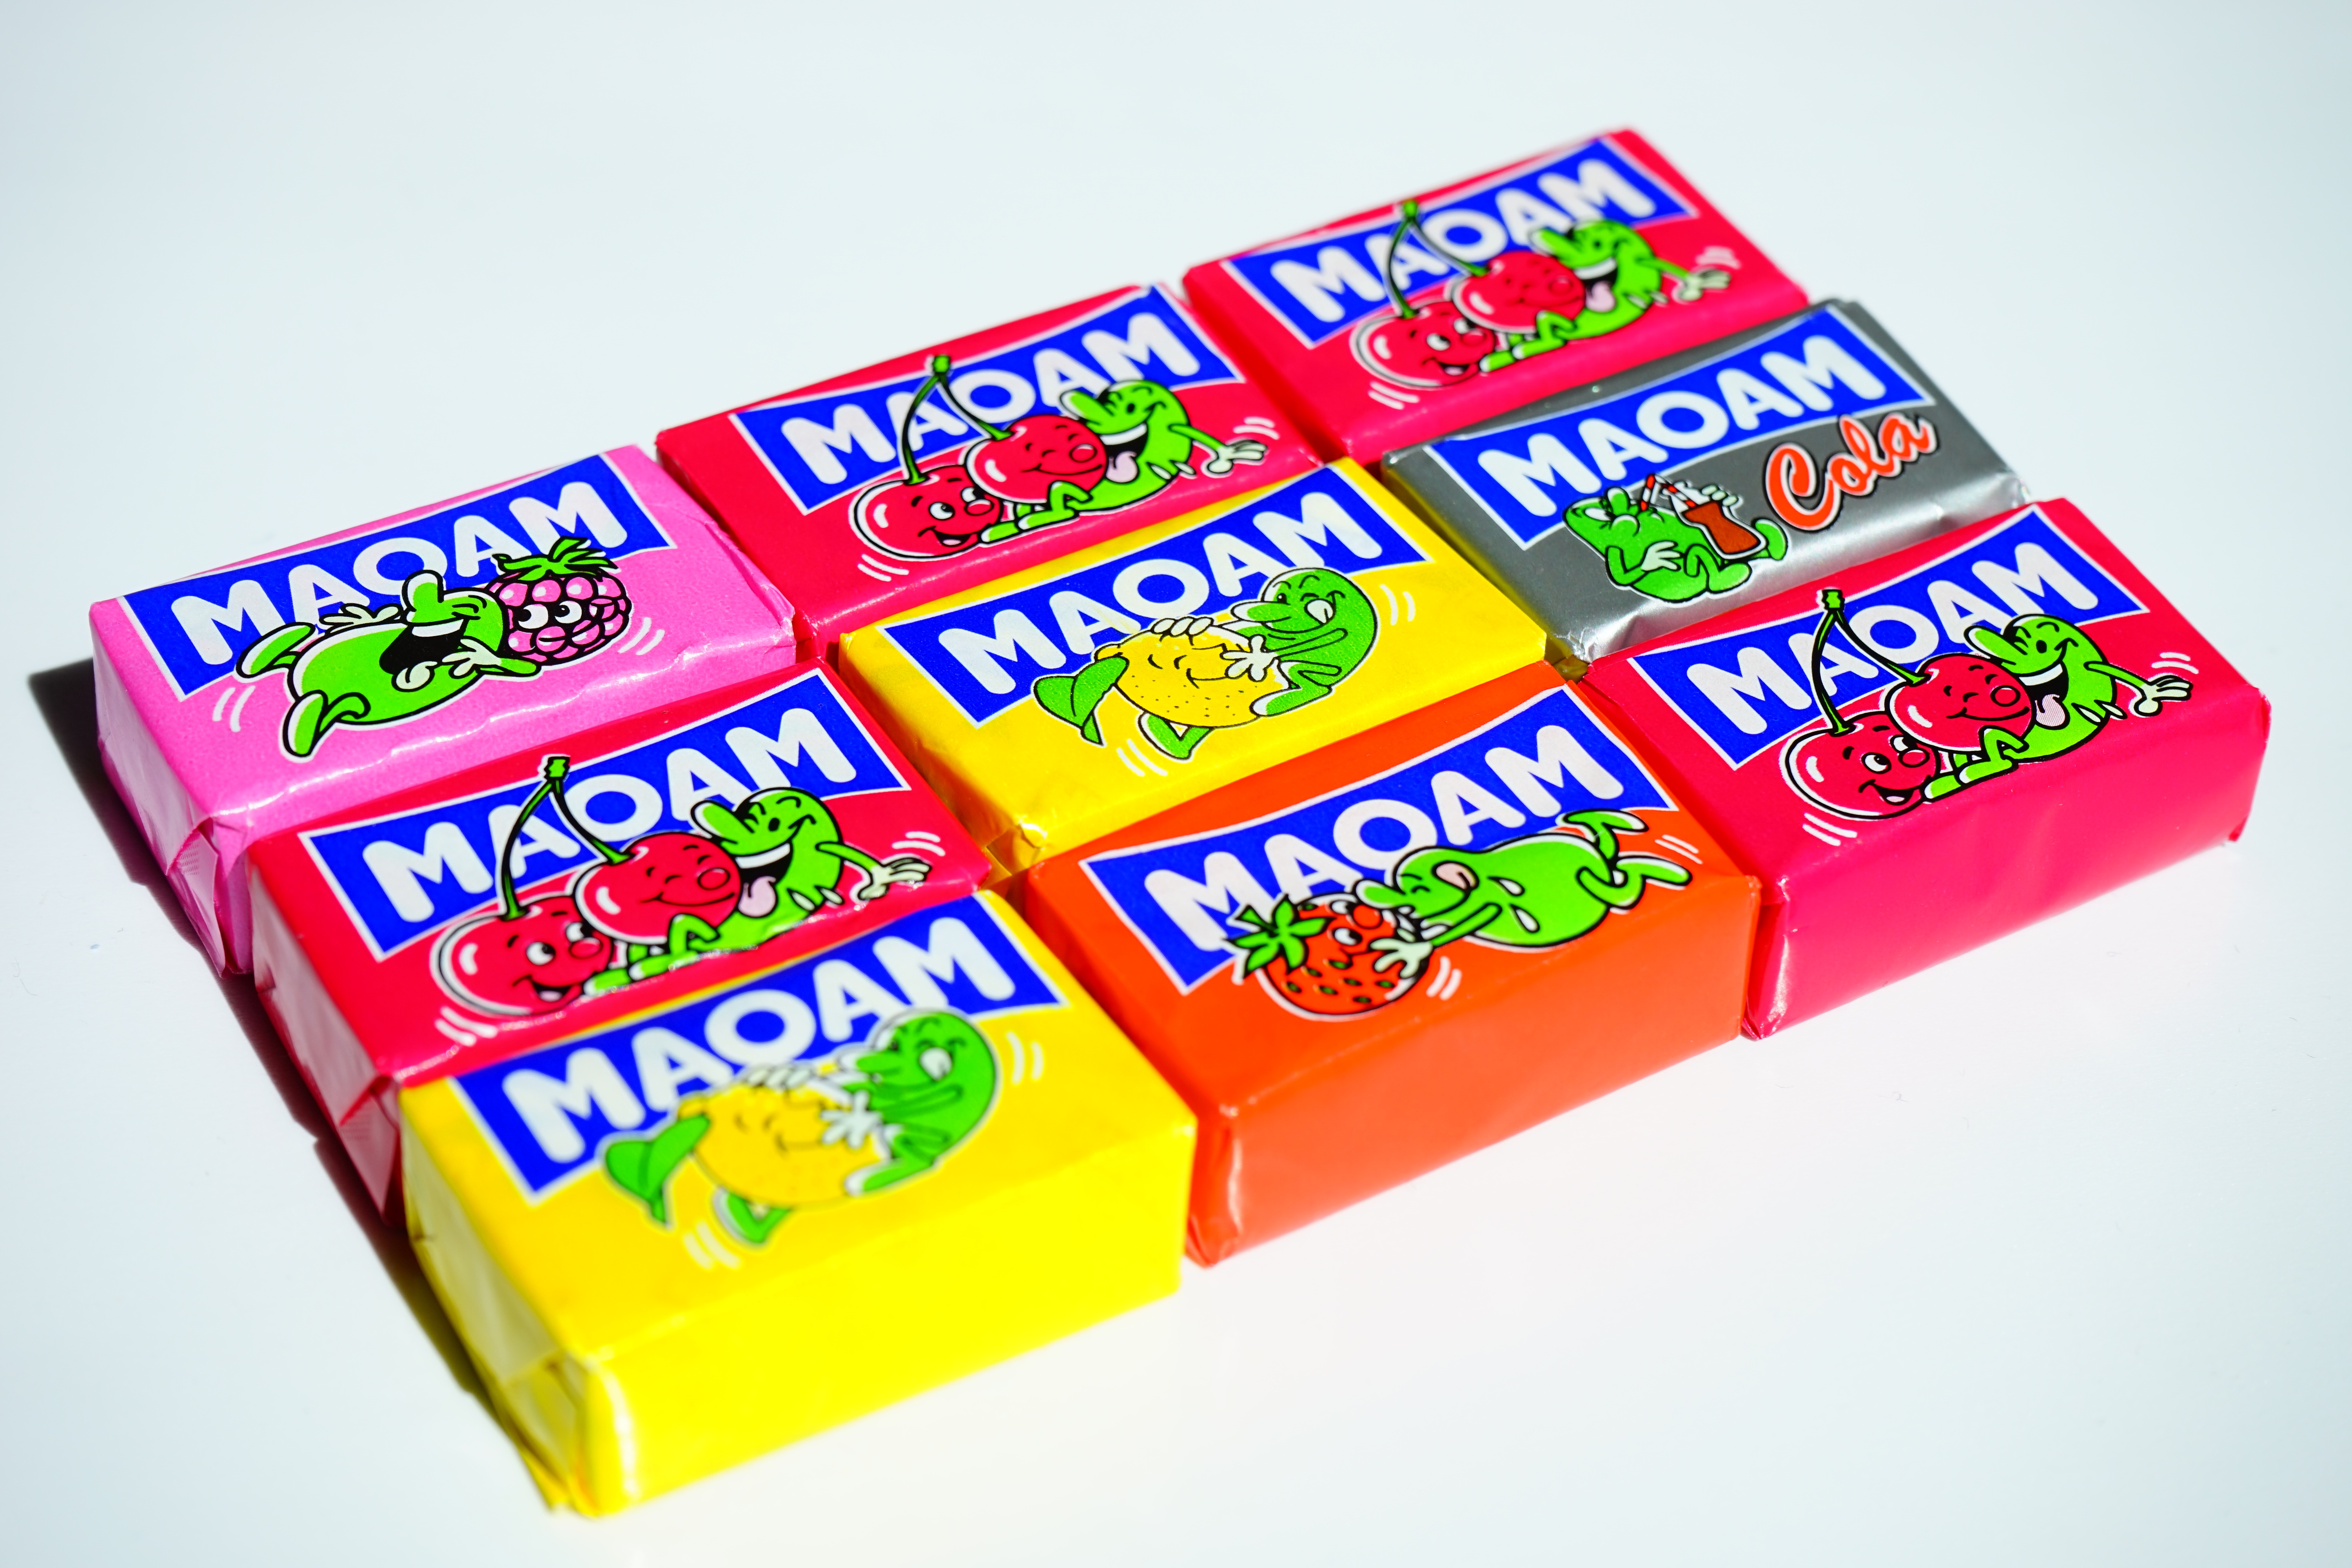
raspberry, sweet, male, female, love, orange, food, color, colorful, lemon, strawberry, brand, uninhibited, product, calories, fun, sugar, cool, ambiguous, fruits, cola, candy, pair, figures, sweetness, pleasure, cherry, feeling, treat, devotion, sex, cherries, confectionery, erotic, cheeky rascal, nibble, hand made sweets, unhealthy, haribo, dental caries, suck, frivolous, sweating, shameless, maoam, various fruits, sucking candies, chewy candy, hardly leaving, fellatio, maomix, maoam maomix, suggestive, threesome threesome, sexual intercourse, horny boy, pairing willing, sexual practices, coitus, cunnilingus, polyamoroes, amoroes, libido